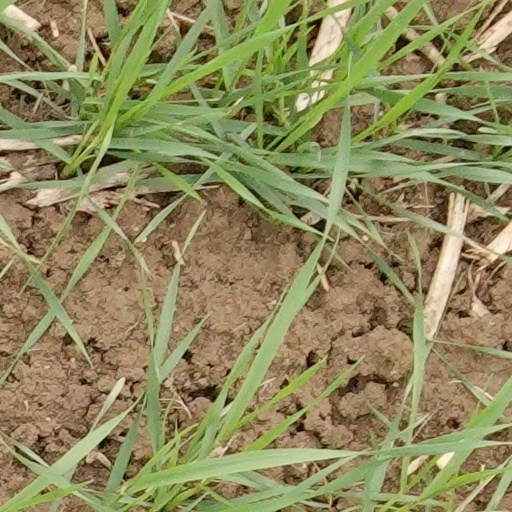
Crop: wheat